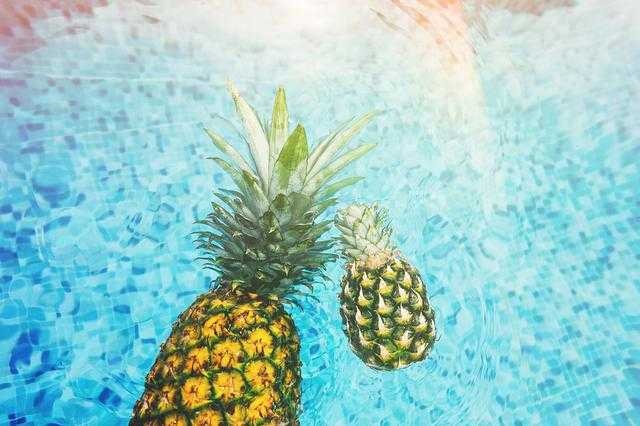
Label: Pineapple